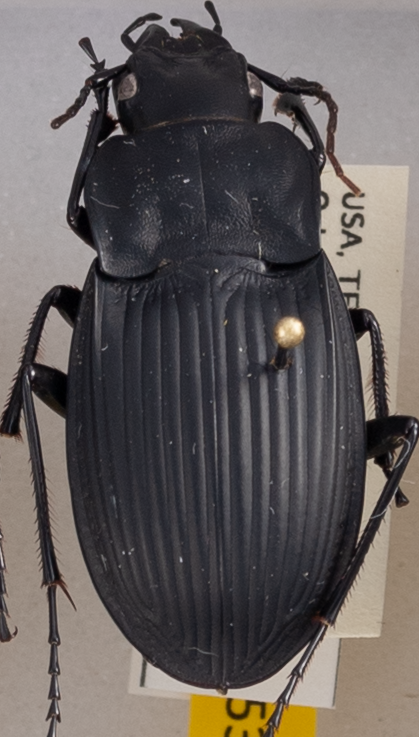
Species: Dicaelus dilatatus
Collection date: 2019-07-24
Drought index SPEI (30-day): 1.01
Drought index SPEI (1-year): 2.09
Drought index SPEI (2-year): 2.09